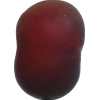
Label: nectarine_flat